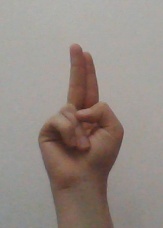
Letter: taa